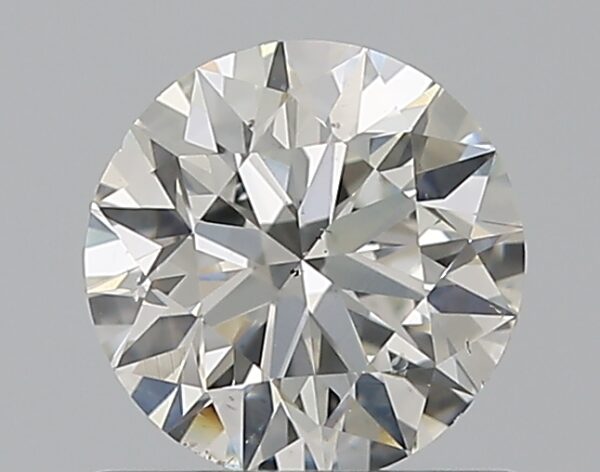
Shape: round
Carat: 0.7
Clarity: SI1
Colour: H
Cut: EX
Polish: EX
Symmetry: VG
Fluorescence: N
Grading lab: GIA
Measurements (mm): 5.64 x 5.71 x 3.56